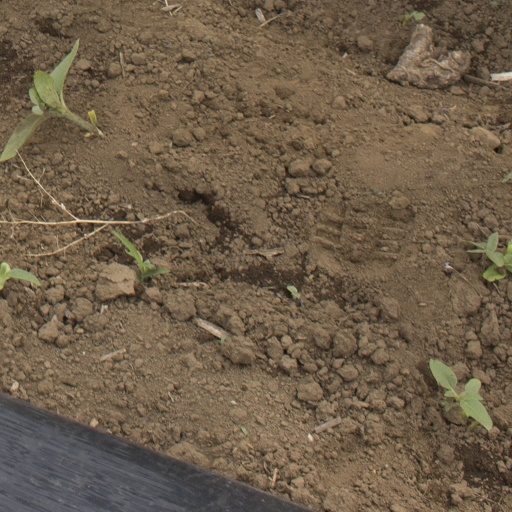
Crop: Jerusalem artichoke